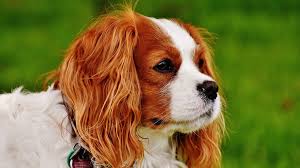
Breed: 232-n000076-Brittany_spaniel